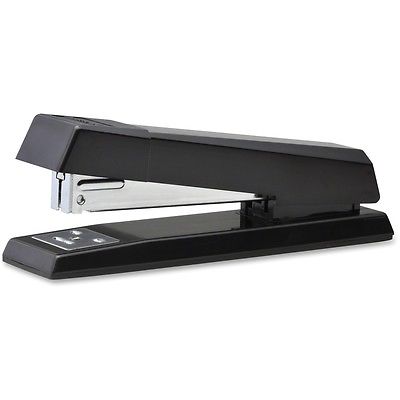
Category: stapler